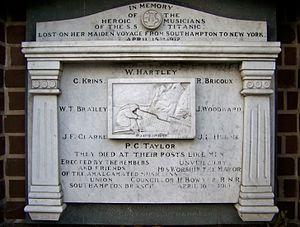
Wallace Henry Hartley est un musicien britannique ayant servi sur plusieurs paquebots comme violoniste et chef d'orchestre. En avril 1912, il est chargé de diriger l'orchestre du Titanic. Le 14 avril 1912, le navire heurte un iceberg et commence à couler. Hartley et son orchestre sont chargés de jouer des airs entraînants pour éviter toute propagation de panique. La plupart des témoignages disent qu'ils ont joué jusqu'à la fin du naufrage, terminant par l'hymne Plus près de toi, mon Dieu.